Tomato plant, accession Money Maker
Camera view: horizontal (90 deg, fisheye); turntable rotation: 240 degrees
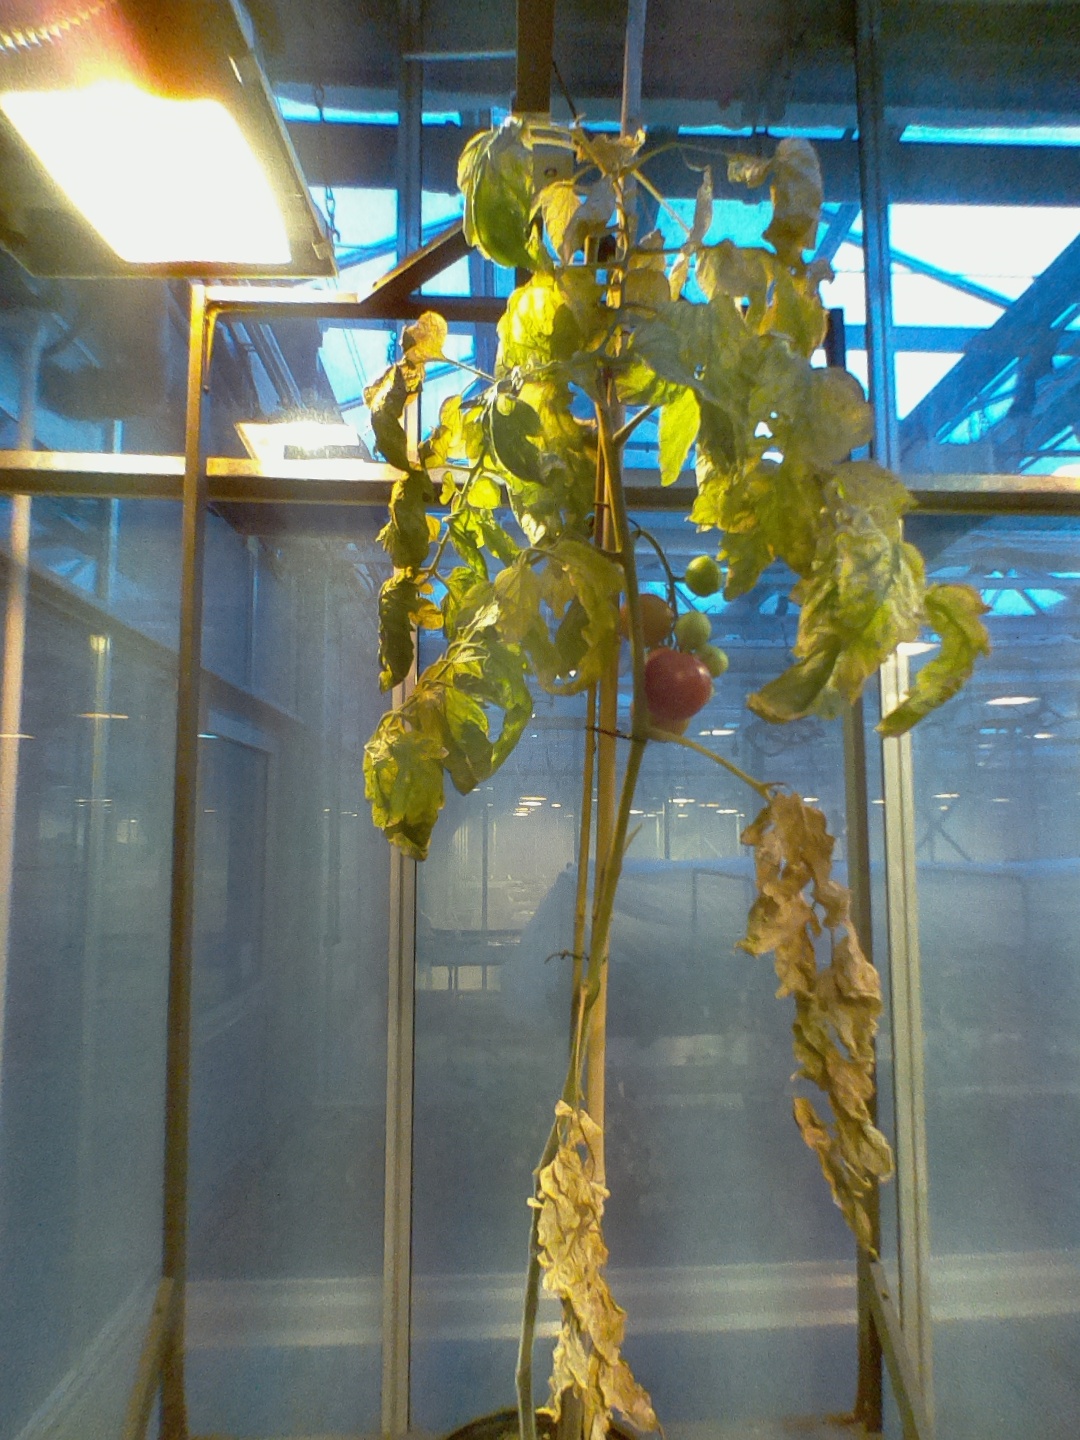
BBCH growth stage 82: 20%-30% of fruits show typical fully ripe color